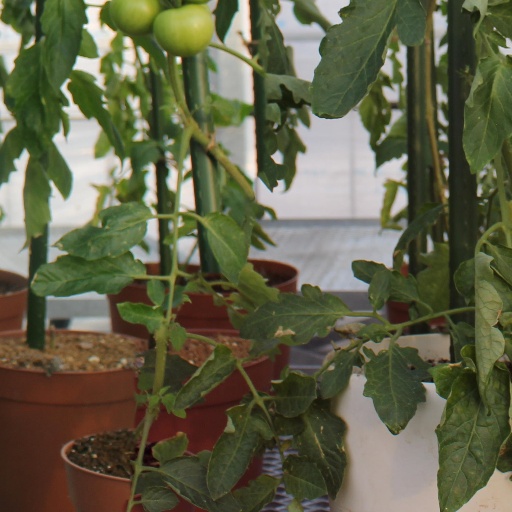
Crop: tomato